Jean Lafitte National Historical Park and Preserve

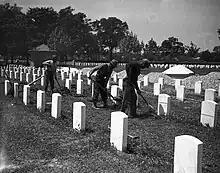
WPA workers straighten headstones, Chalmette National Cemetery, 1937

Another major restoration took place from March 7 to April 1, 2016 when volunteers from HOPE Crew (Hands-on Preservation Experience) participated, in partnership with the National Trust for Historic Preservation, the National Park Service and the National Center of Preservation Technology and Training, in the cleaning and re-setting of 671 headstones in the oldest part of the national cemetery, which is "the final resting place for US Colored Troops, servicemen who consisted of 'free men of color' formerly known as the Louisiana Native Guard; free, mixed-race 'creoles' who the Confederacy barred from joining their forces, and refugees, or 'contraband' from nearby plantations who served the Union Army in exchange for food, clothing and housing for their families," according to a spokesperson for the trust. The headstones that were restored had been misaligned or damaged by air pollution and mold growth, and were cleaned with products donated by D/2 Biological Solution, Inc. Restoration experts from Pierre Masonry, Texas Cemetery Restoration, Oak and Laurel Cemetery Preservation and Monument Conservation Collaborative were recruited to oversee the volunteers' work.